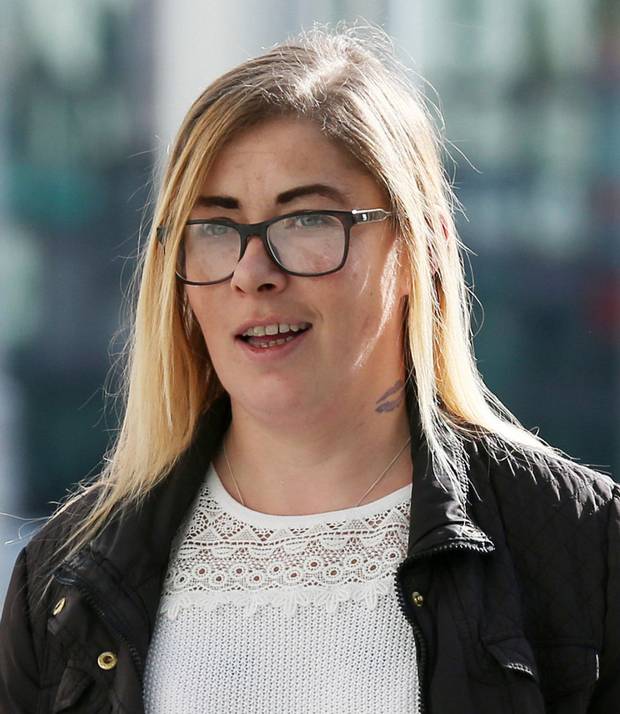
Gender: women